Elysian Fields Avenue

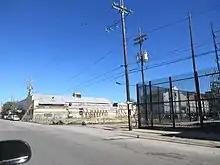
Elysian Fields Avenue New Orleans

Elysian Fields Avenue is a broad, straight avenue in New Orleans named after the Avenue des Champs-Élysées in Paris. It courses south to north from the Lower Mississippi River to Lake Pontchartrain, a distance of approximately . The avenue intersects with Interstate 610, Interstate 10, and U.S. Highway 90, Gentilly Boulevard passing by Brother Martin High School. The part between North Claiborne Avenue (Louisiana Highway 39) and Gentilly Boulevard (U.S. Route 90) is Louisiana Highway 3021 (LA 3021); the piece from N. Claiborne Avenue south to St. Claude Avenue carries Louisiana Highway 46 (which turns east on St. Claude Avenue).